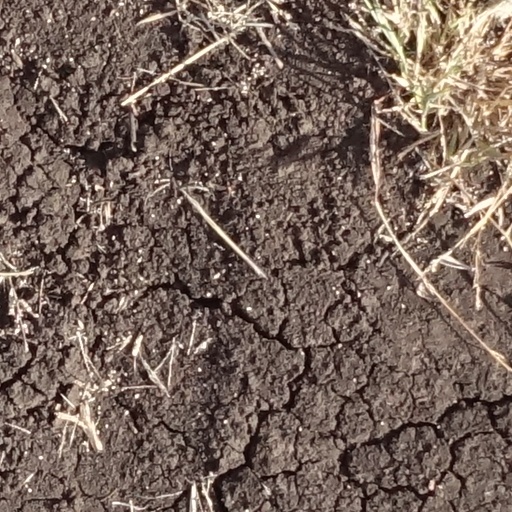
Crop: sorghum